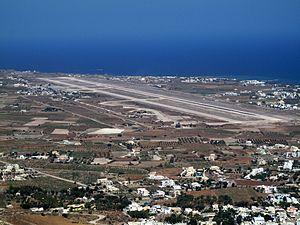
L'aéroport National de Santorin est un aéroport desservant Santorin/Thira, en Grèce, situé au nord du village de Kamari. L'aéroport est à la fois un aéroport civil et une base aérienne militaire. Doté d'un tarmac assez réduit, il peut accueillir jusqu'à 6 appareils simultanément.